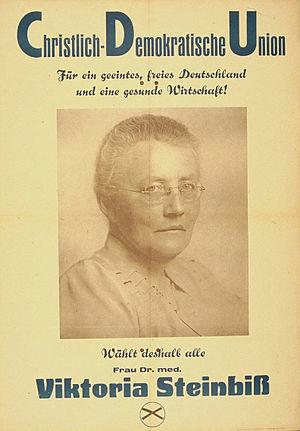
Viktoria Steinbiß est une femme politique allemande.